Maryland Route 316

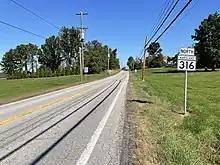
MD 316 northbound near Elkton

MD 316 begins at an intersection with MD 279 (Elkton Road) just outside the town of Elkton and just north of MD 279's crossing of Big Elk Creek. The two-lane undivided highway heads northeast and passes northwest of the Gilpin Manor Memorial Park cemetery, on either side of which the highway crosses a tributary of Big Elk Creek. MD 316 intersects Belle Hill Road, curves north, and crosses over Interstate 95 (John F. Kennedy Memorial Highway) without access. The highway passes west of the Cecil County Farm Museum and the Cecil County School of Technology and follows the eastern edge of the Elk Mills Quarry to its northern terminus at MD 277 near Elk Mills. MD 277 heads west as Elk Mills Road and east as Fletchwood Road; Appleton Road continues north as a county highway toward Appleton in the northeast corner of Cecil County.